Wayne A. Hartman

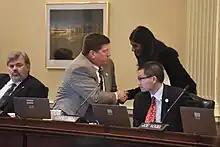
Hartman shakes Lieutenant Governor Aruna Miller's hand in the House Ways and Means Committee, 2023

In December 2017, Hartman announced his candidacy for the Maryland House of Delegates after incumbent delegate Mary Beth Carozza said she would challenge state senator Jim Mathias in the 2018 Maryland Senate elections. He prevailed in the Republican primary with 49.3 percent of the vote and ran unopposed in the general election.